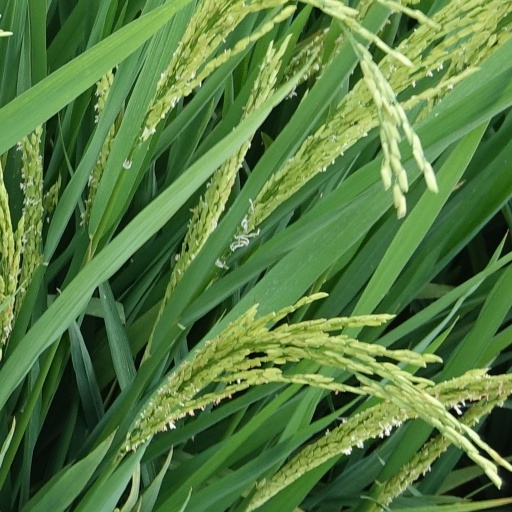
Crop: rice